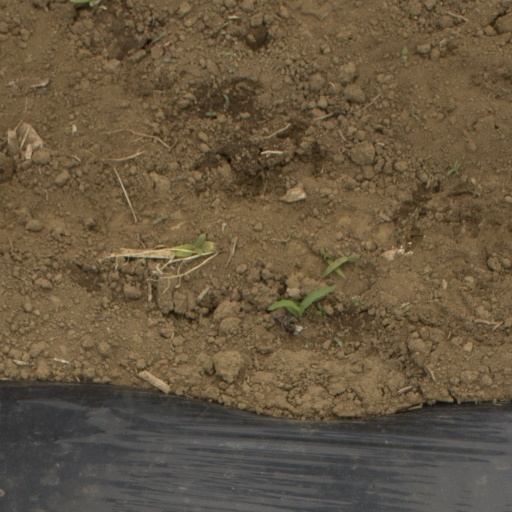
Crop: Jerusalem artichoke